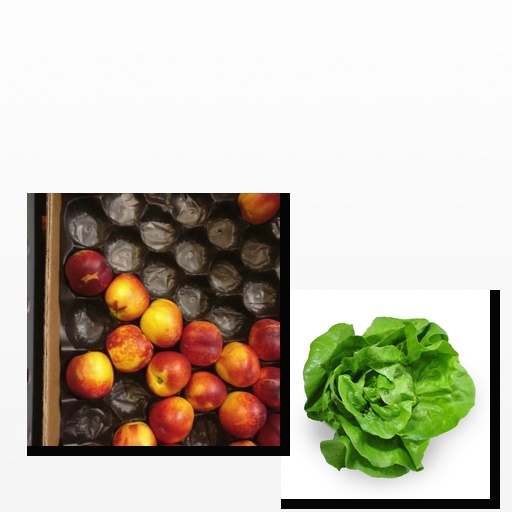
Food items: nectarine, lettuce